Nurpur kingdom

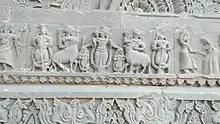
Relief work dedicated to Krishan Leela on foundation of ruined temple in Nurpur Fort

The Nurpur kingdom, originally known as Dhameri (धमेरी/دھمیری/ਧਮੇਰੀ), was founded towards the middle of the 11th century by Tomaras of Delhi. Jhetpal the founder of Nurpur Kingdom in 1064 A.D was the younger brother of Anangpal II of Tomara dynasty from the family of King Arjuna of Mahabharata fame, 2250 years before him. King Vikramaditya who began the Vikrama Samvat era in 57 BCE after defeating the Shakas belonged to the same lineage. The principal era to which the luni-solar system is exclusively adapted is that of Vikramaditya, called Samvat. The prince for whom it was named was of the Tuár dynasty and is supposed to have reigned at Ujjain (Ujjáyini).